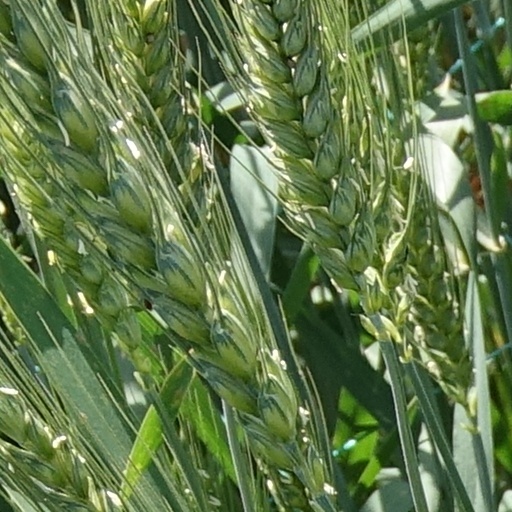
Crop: wheat